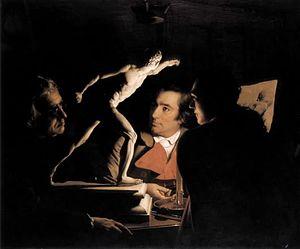
La conduite de nuit est l'ensemble des règles particulières à appliquer lors de la conduite d'un véhicule dans l'obscurité, ou plus exactement quand la luminosité du jour diminue de façon significative, réduisant la vision du conducteur et des autres usagers de la route, ce qui impose au minimum l'usage des feux pour une conduite sécuritaire.